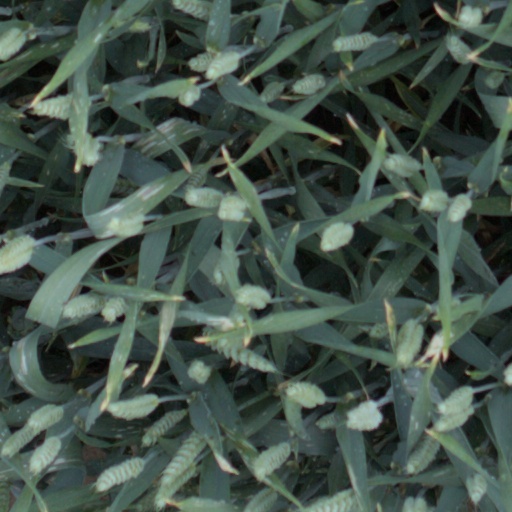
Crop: wheat